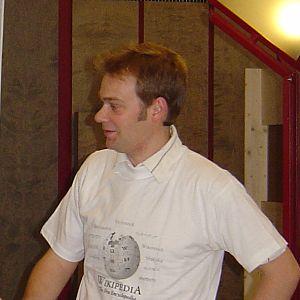
Matthias Ettrich est un informaticien qui a fondé le projet KDE en 1996. Il a aussi créé LyX, une interface graphique pour LaTeX, en 1995.